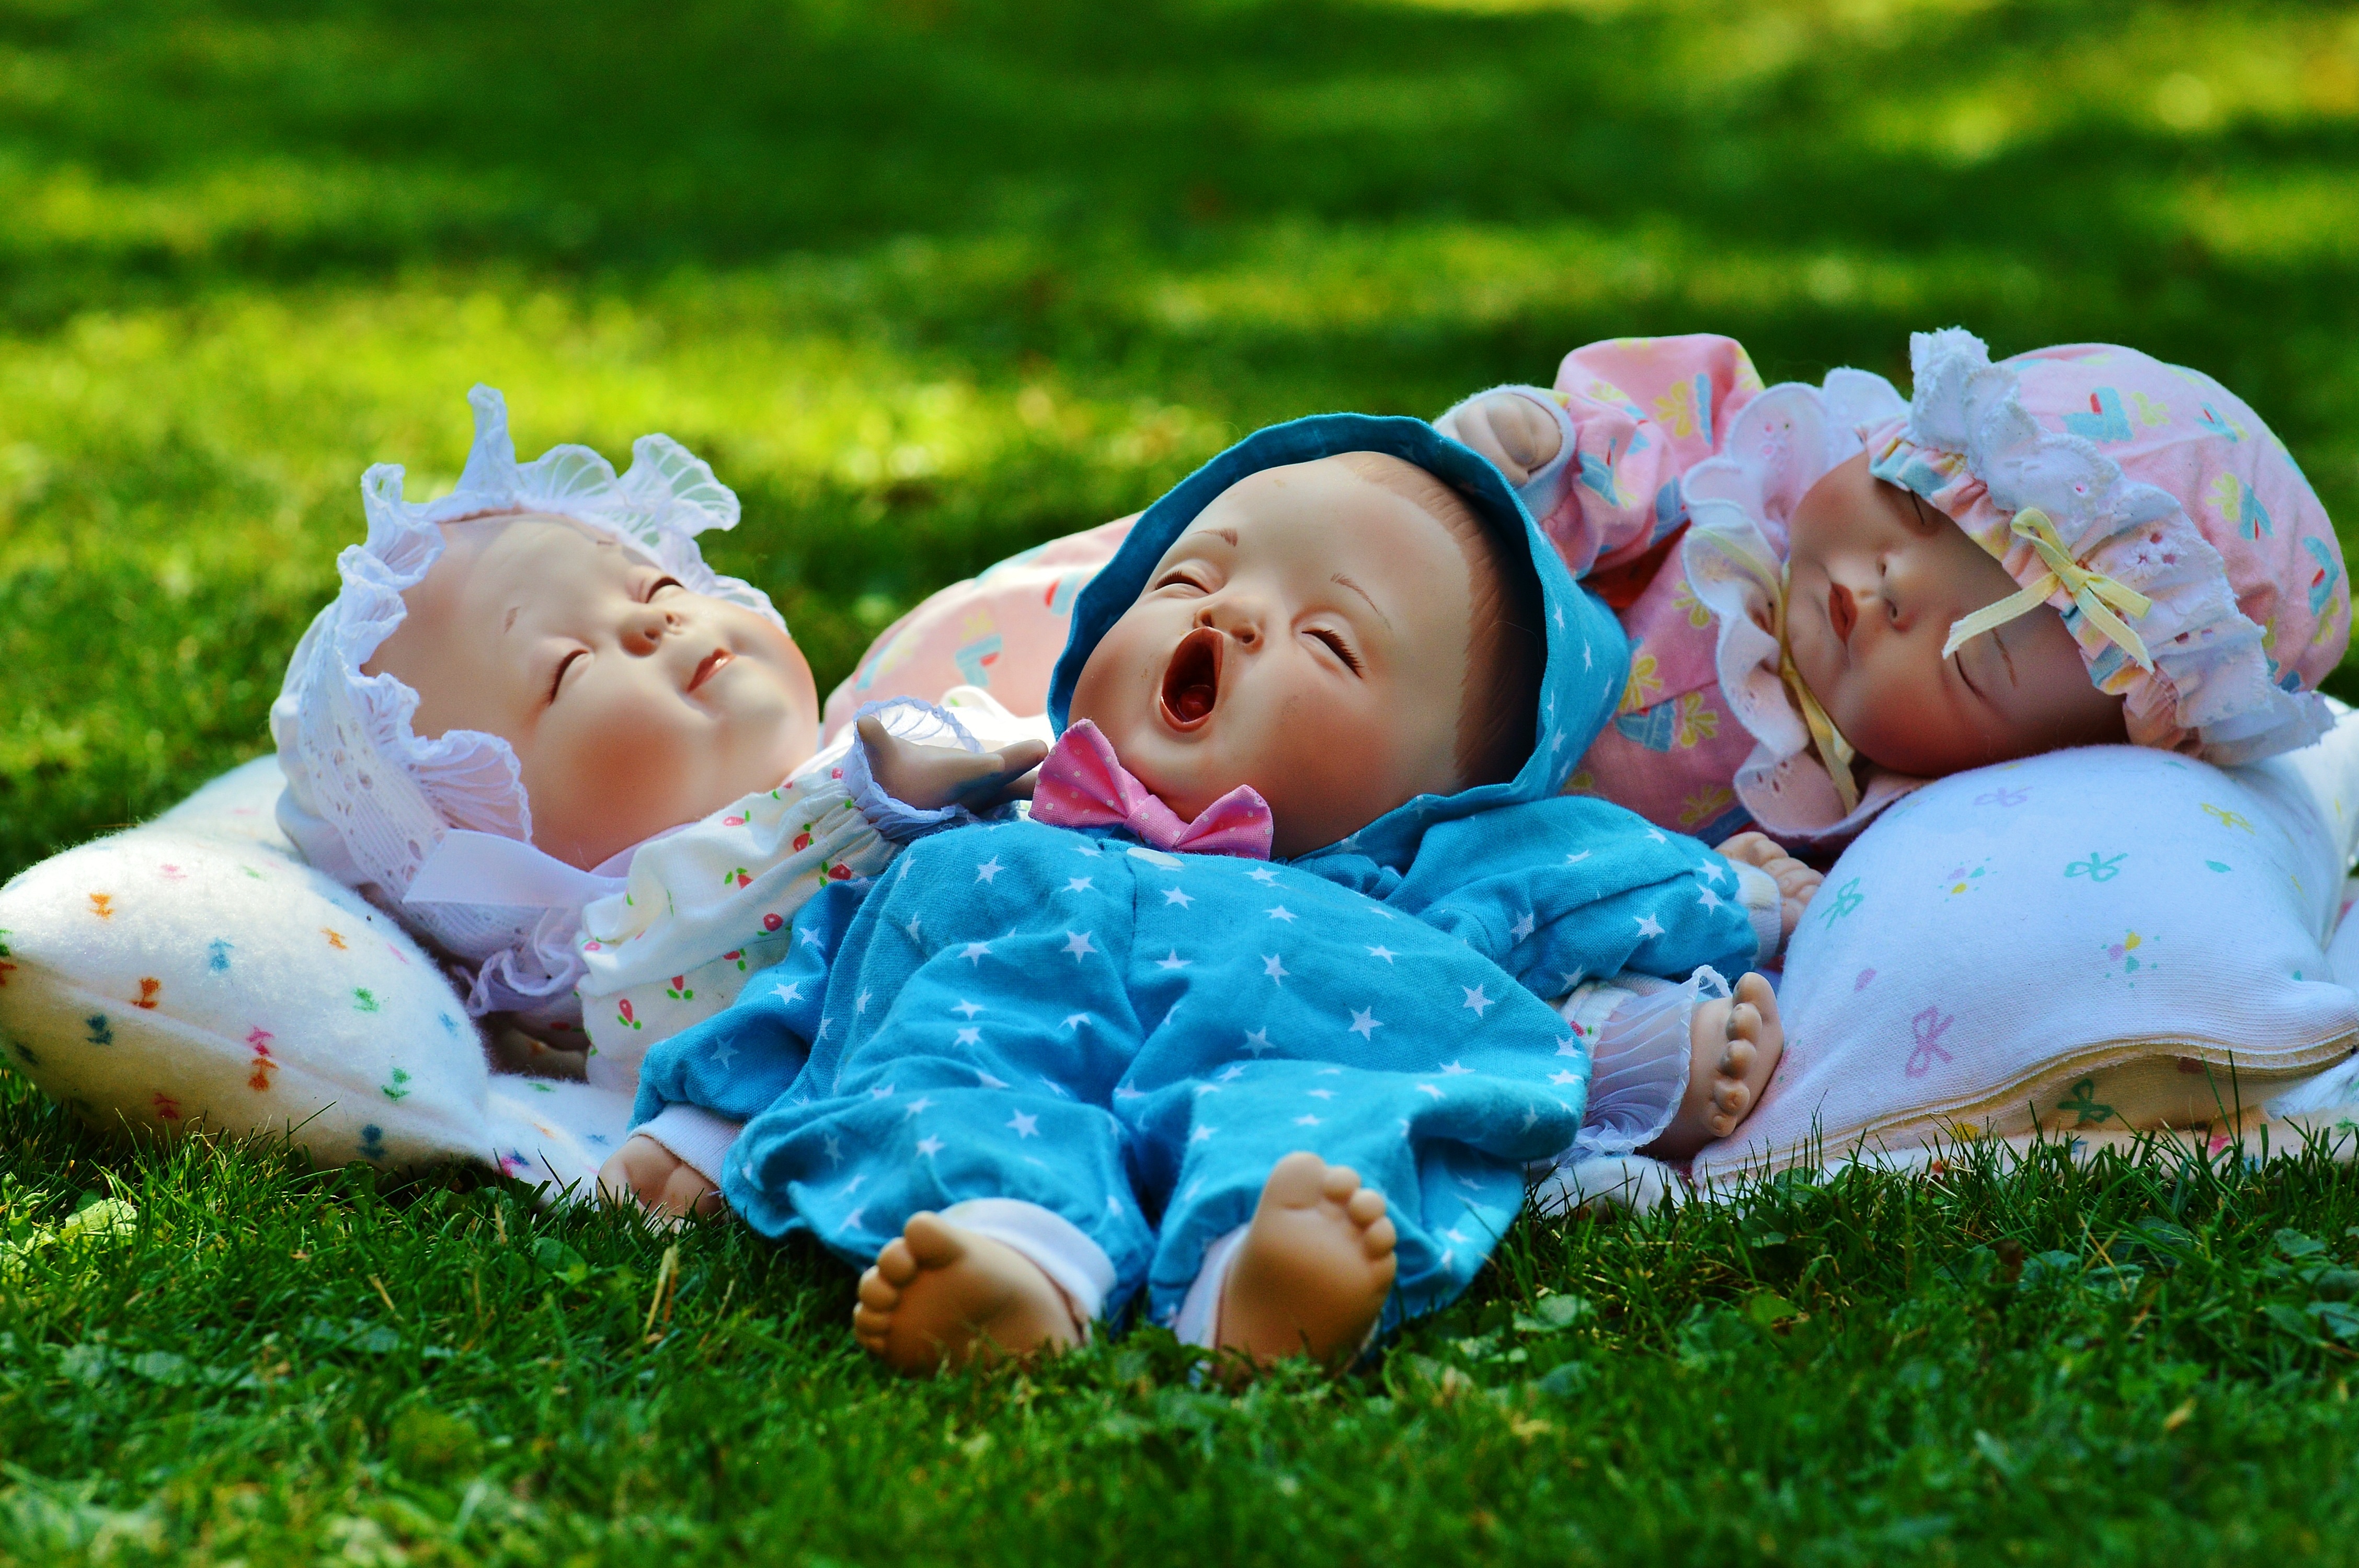
person, people, play, sweet, cute, peaceful, small, child, baby doll, eyes closed, family, doll, sleep, three, infant, toddler, babies, dear, charming, small child